Tarbat House

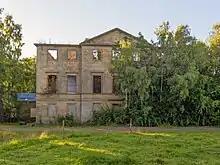
Tarbat House in 2017

Tarbat House is a Category A listed building in the Highland council area of northern Scotland. A three-story stone mansion in the neoclassical style, it was built in 1787 by the Edinburgh architect James McLeran for John Mackenzie, Lord MacLeod. The house is located approximately 500m from the village of Milton near Invergordon.